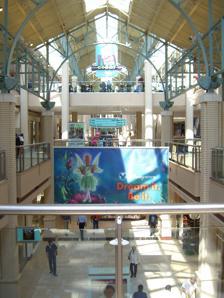
Building: Newport Centre (shopping mall)
Country: United States of America
Year built: 1987
"Newport Mall" redirects here. For the shopping mall complex in the Philippines, see Newport City, Metro Manila . Shopping mall in New Jersey, United States Newport Centre Location Jersey City, New Jersey , United States Coordinates 40°43′37″N 74°2′16″W / 40.72694°N 74.03778°W / 40.72694; -74.03778 Opening date October 1987 Management Simon Property Group Owner LeFrak Organization & Simon family No. of stores and services 131 No. of anchor tenants 4 Total retail floor area 1,152,599 sq ft (107,080 m 2 ) No. of floors 2 (plus third floor Food Court ) Public transit access Newport (PATH station) Pavonia/Newport (HBLR station) NJ Transit bus: 9, 63, 64, 68, 86, 126 Website www .simon .com /mall /newport-centre Newport Centre , commonly known as Newport Mall , is a shopping mall in Jersey City, New Jersey , that opened in 1987. It is a major component of the enormous Newport, Jersey City , a mixed-use community on the Hudson River waterfront across from Lower Manhattan . One of eleven shopping malls in New Jersey managed by Simon Property Group , it is located at 30 Mall Drive West, and is bound by Henderson Street on the west, Mall Drive East on the east, 6th Street on the south, and Newport Parkway on the north. The mall has a gross leasable area of 1,152,599 sq ft (107,080 m 2 ). The anchor stores are AMC Theatres , JCPenney , Macy's , and Kohl's . New anchor tenants Primark and Dick’s House of Sport are currently under construction. Stores Third floor of Newport Centre The mall, with four anchors and 165 stores, partially opened to the public in October 1987 with Sears and Stern's as two of the four anchors operating. The 1,200,000-square-foot (110,000 m 2 ) was intended to draw residents from the new Newport waterfront development and the surrounding area, as well as shoppers from Bergen County , where blue laws keep shopping malls closed on Sundays. The mall's official opening was on November 11, 1987, attended by New Jersey Governor Thomas Kean and Senator Frank Lautenberg . On that date, the mall contained 75 tenants, featuring the two aforementioned anchor stores, Sam Goody , Benetton , Eddie Bauer , and Hallmark . There are three floors to the mall complex. The mall is part of the Newport Complex, which includes the Newport Tower , the sixth tallest building in Jersey City. Both it and the Hudson Mall are in an " Urban Enterprise Zone ", reducing the state sales tax on purchases from 6.625% to 3.3125% at eligible merchants (with no sales tax on clothing). The mall is anchored by JCPenney , Kohl's , Macy's , and AMC Theatres . On January 5, 2024, it was announced that Sears , the last location in the state, would be closing at the mall in Spring 2024. The store closed for good on March 3, 2024. Dick’s House of Sport and Primark moved into the vacant Sears space. Both floors of the former Sears are being renovated with Primark set to open in winter 2025 and Dick’s House of Sport in fall 2025. Transportation Three-story parking structure (including the rooftop) The mall can be reached via the Hudson–Bergen Light Rail 's Pavonia/Newport station and the PATH 's Newport station . It is also served by New Jersey Transit buses and is the terminus for routes from Jersey City Heights and the North Hudson towns of Guttenberg , North Bergen , West New York , and Union City . Temporary closure in 2020 On March 16, 2020, Jersey City Mayor Steve Fulop ordered the Newport Centre to be closed due to the COVID-19 pandemic . The next day, New Jersey Governor Phil Murphy backed this temporary closure and ordered all malls in New Jersey to temporarily close as well. It reopened on June 29, 2020. References